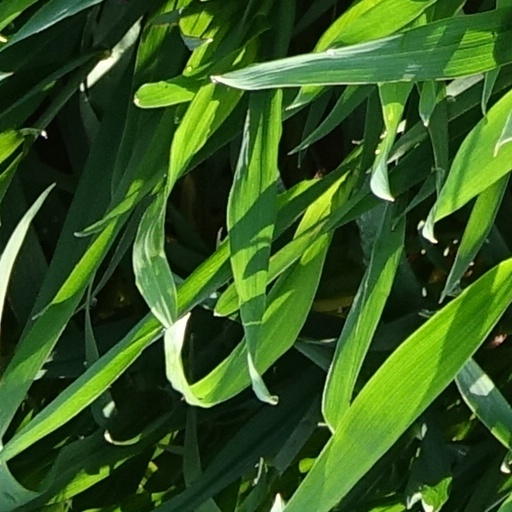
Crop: wheat